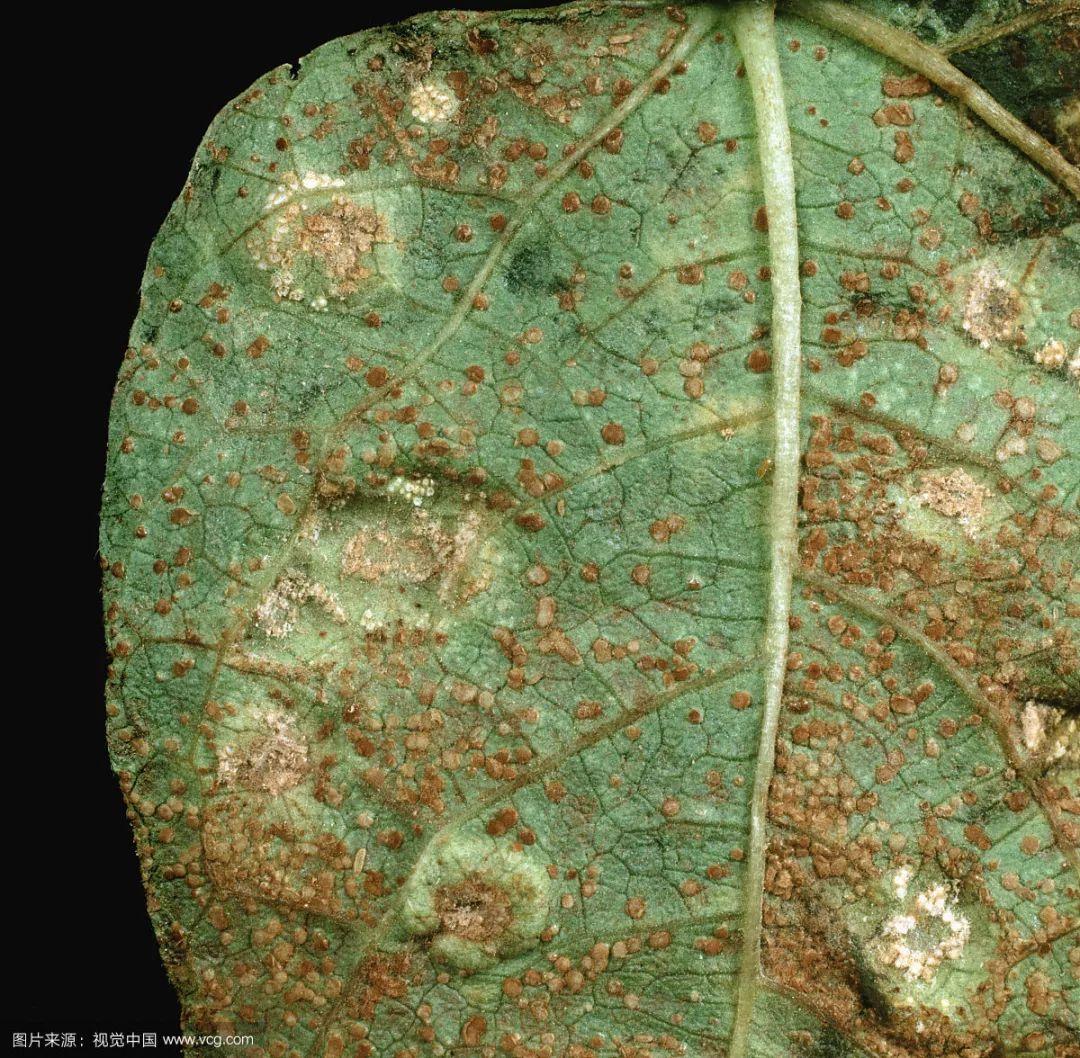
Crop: blueberry
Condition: rust